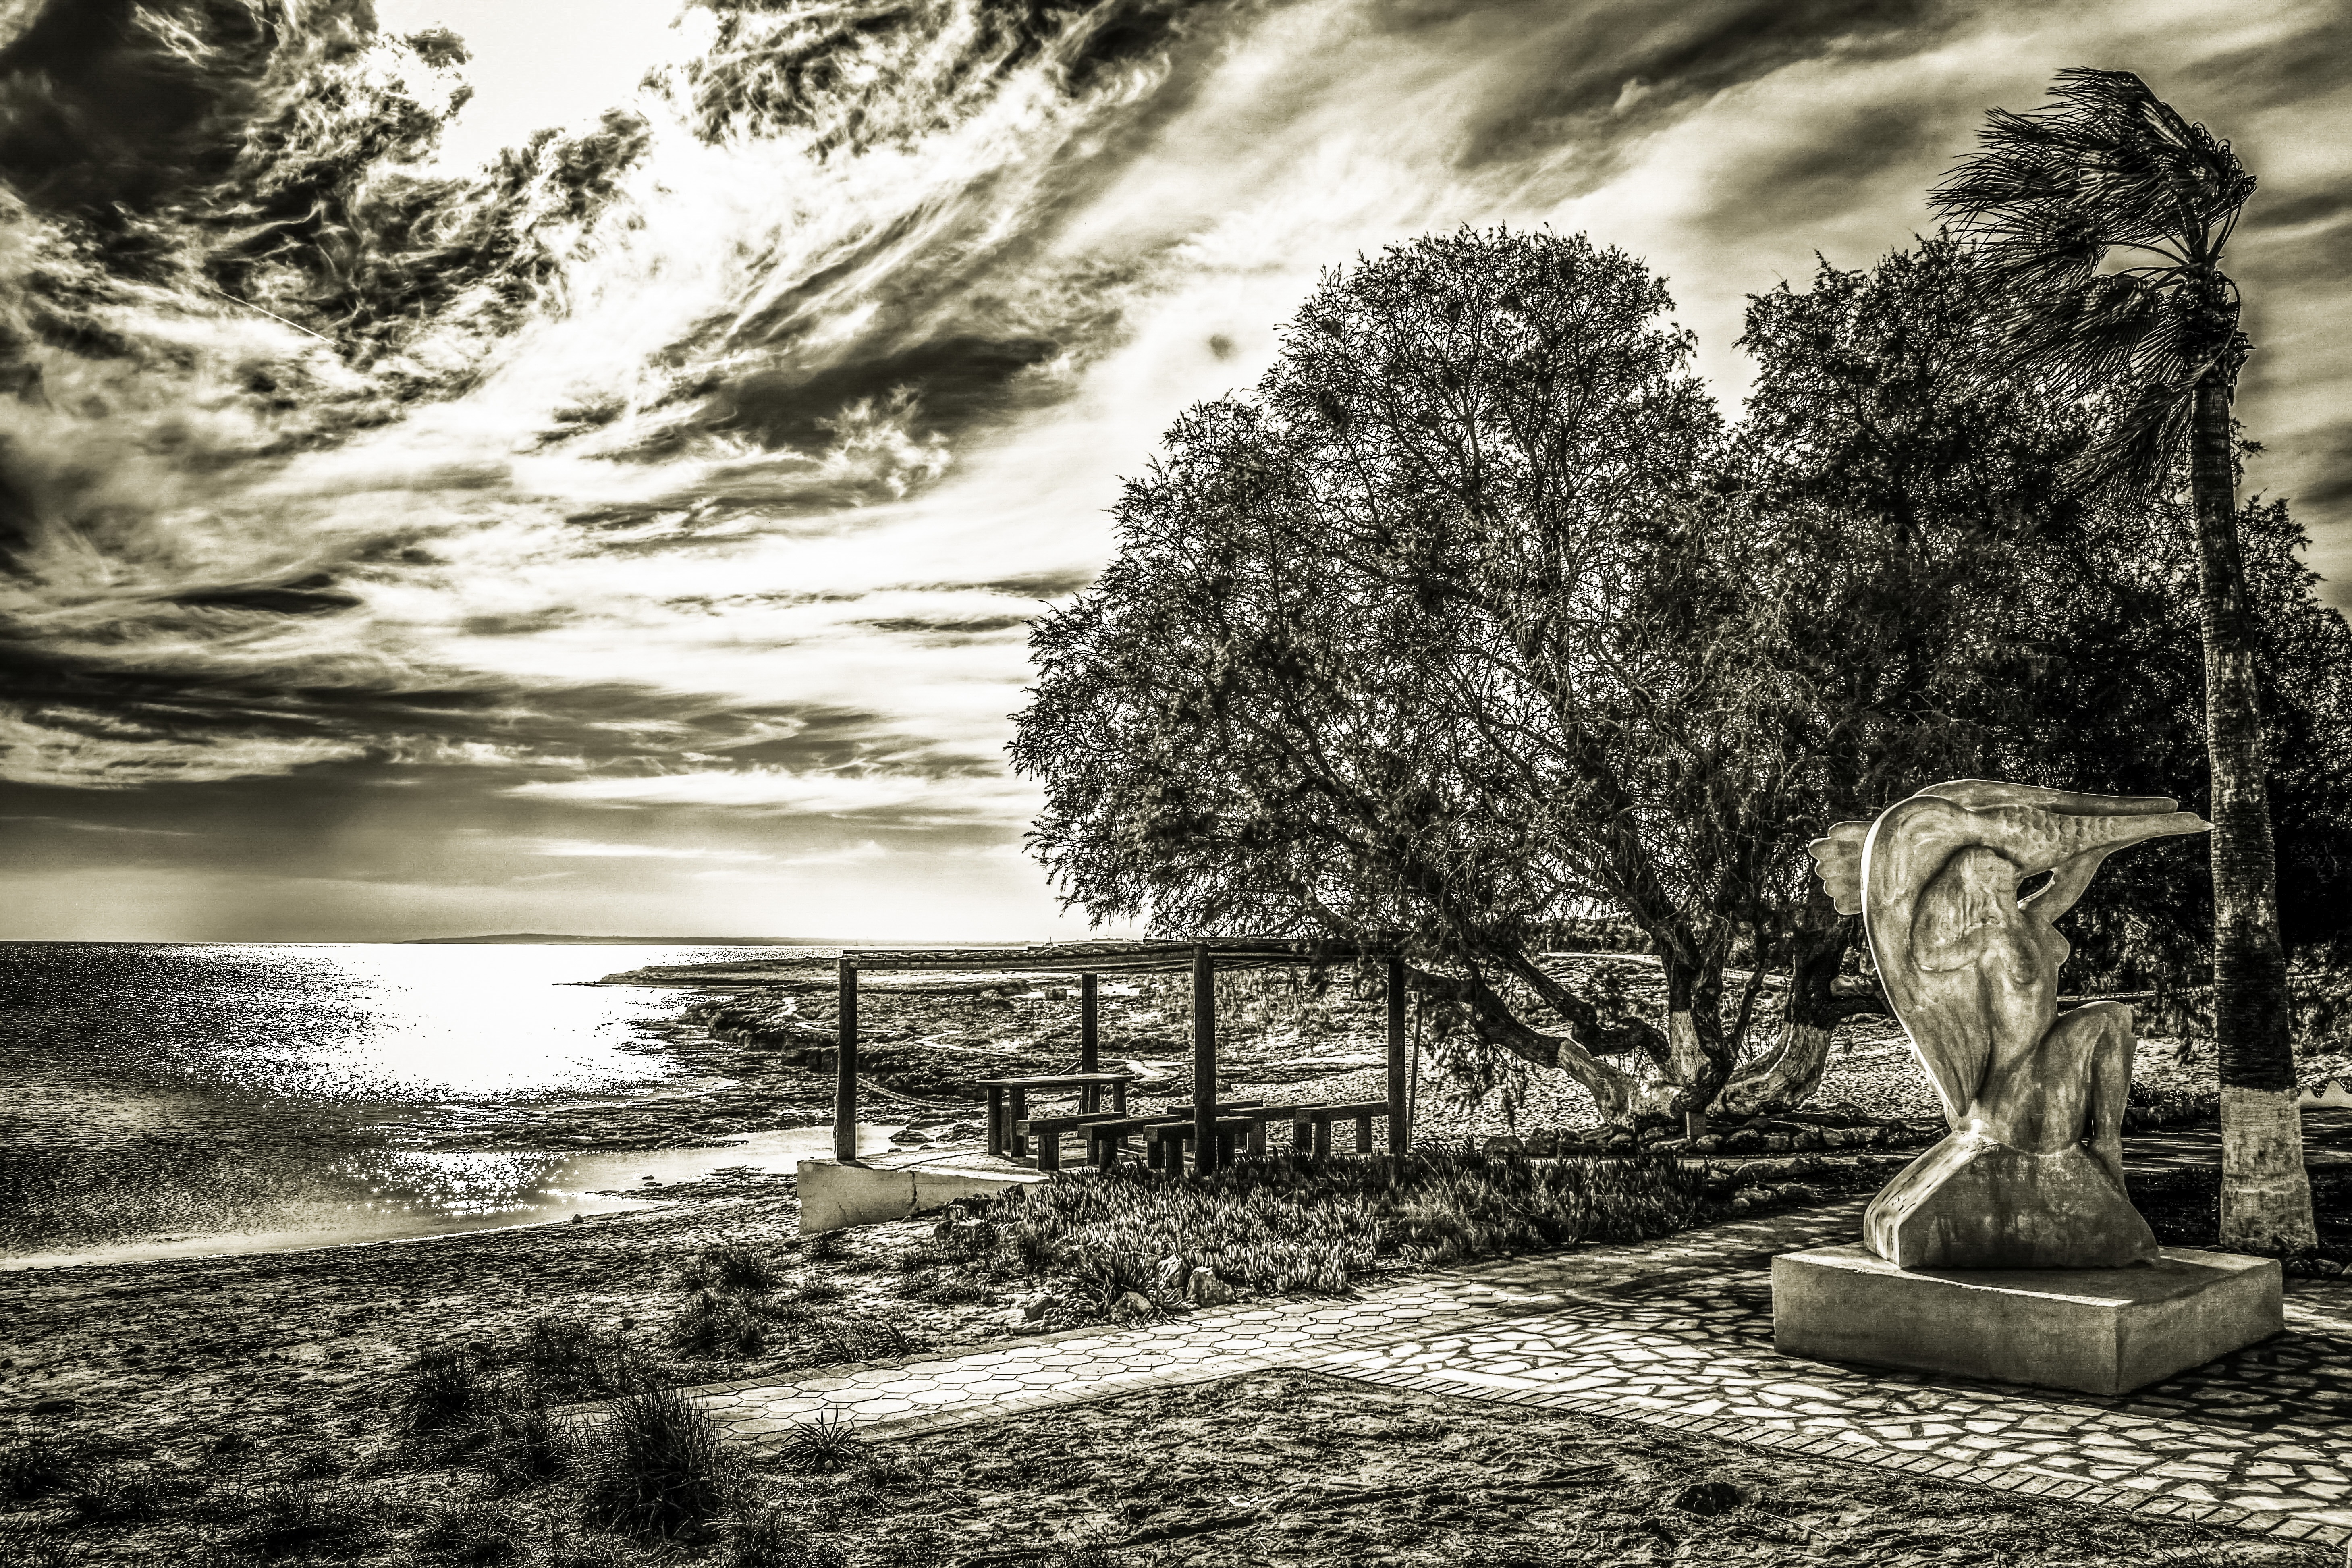
beach, tree, rock, horizon, black and white, sky, woman, photography, sunlight, reflection, scenery, monochrome, sculpture, art, clouds, goose, image, cyprus, ayia napa, monochrome photography, woody plant